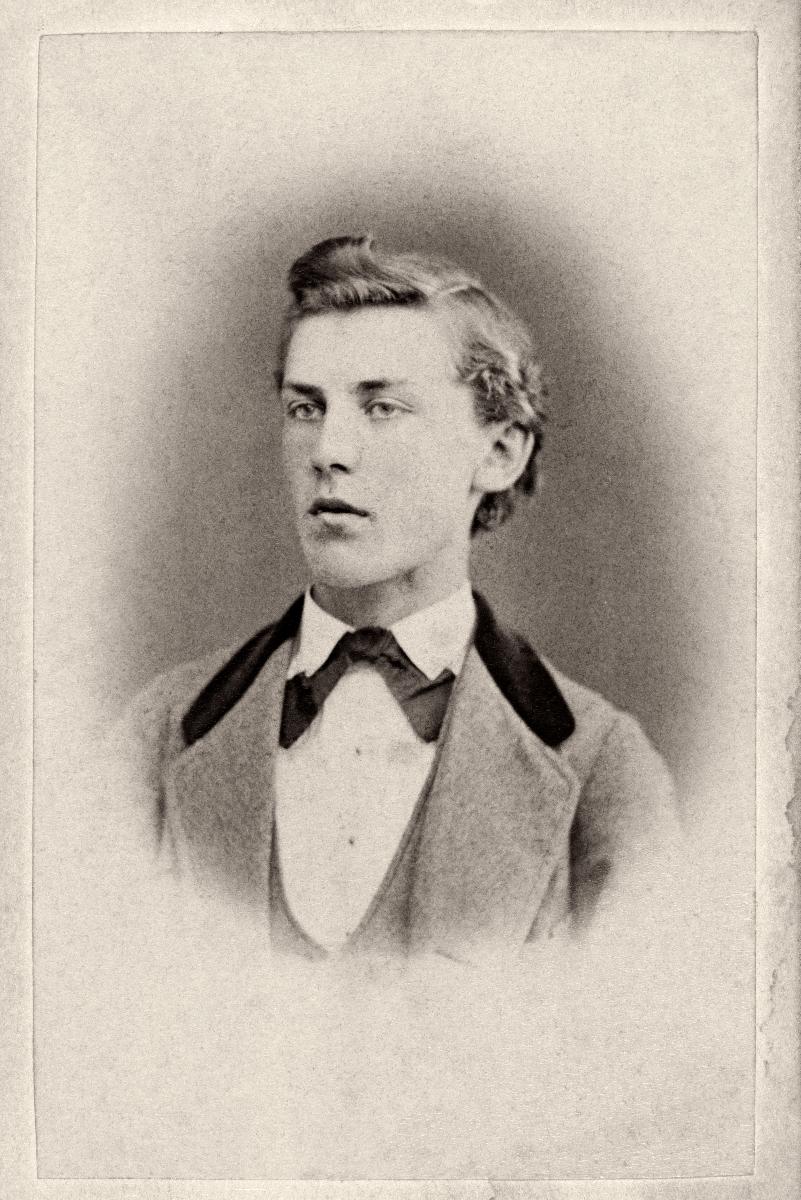
Robert Kajanus; Robert Kajanus
sisällön kuvaus: Säveltäjä Richard Faltin vanhemman oppilas, Robert Kajanus 18-vuotiaana. content description: Eighteen-year-old Robert Kajanus, pupil of composer Richard Faltin the older.
Kuvaaja: A. H. Snellman, kuvaaja
Vuosi: 1874
Paikka: Suomi
Aiheet: Kajanus, Robert; musiikki; säveltäjät; suomalaiset säveltäjät; henkilöt; music; composers; Finnish composers; persons; portrait; youth; musik; kompositörer; personer (individer)